Florence S. Jacobsen

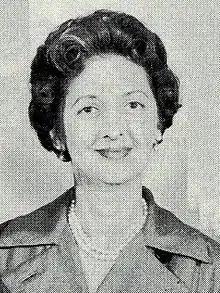
Jacobsen in 1962

Florence Smith Jacobsen (April 7, 1913 – March 5, 2017) was an American religious leader associated with the Church of Jesus Christ of Latter-day Saints (LDS Church) who served as the sixth General President of the Young Women's Mutual Improvement Association (YWMIA) from 1961 to 1972.